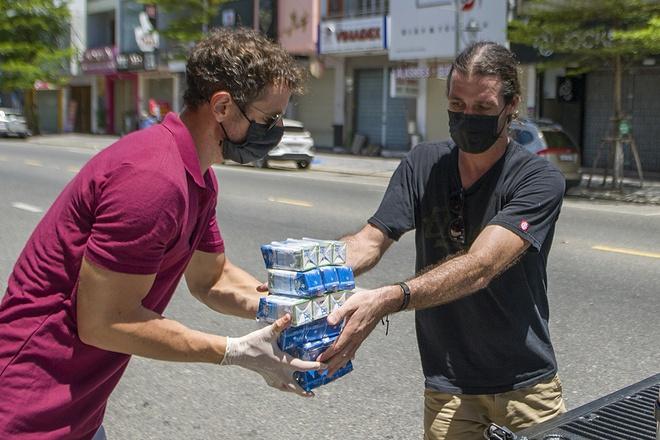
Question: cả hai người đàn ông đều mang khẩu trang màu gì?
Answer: màu đen